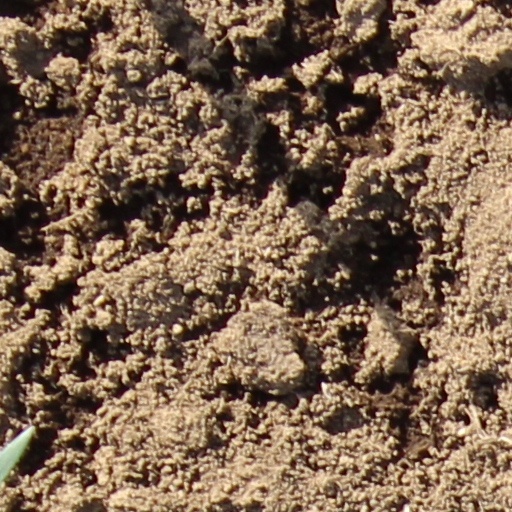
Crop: wheat